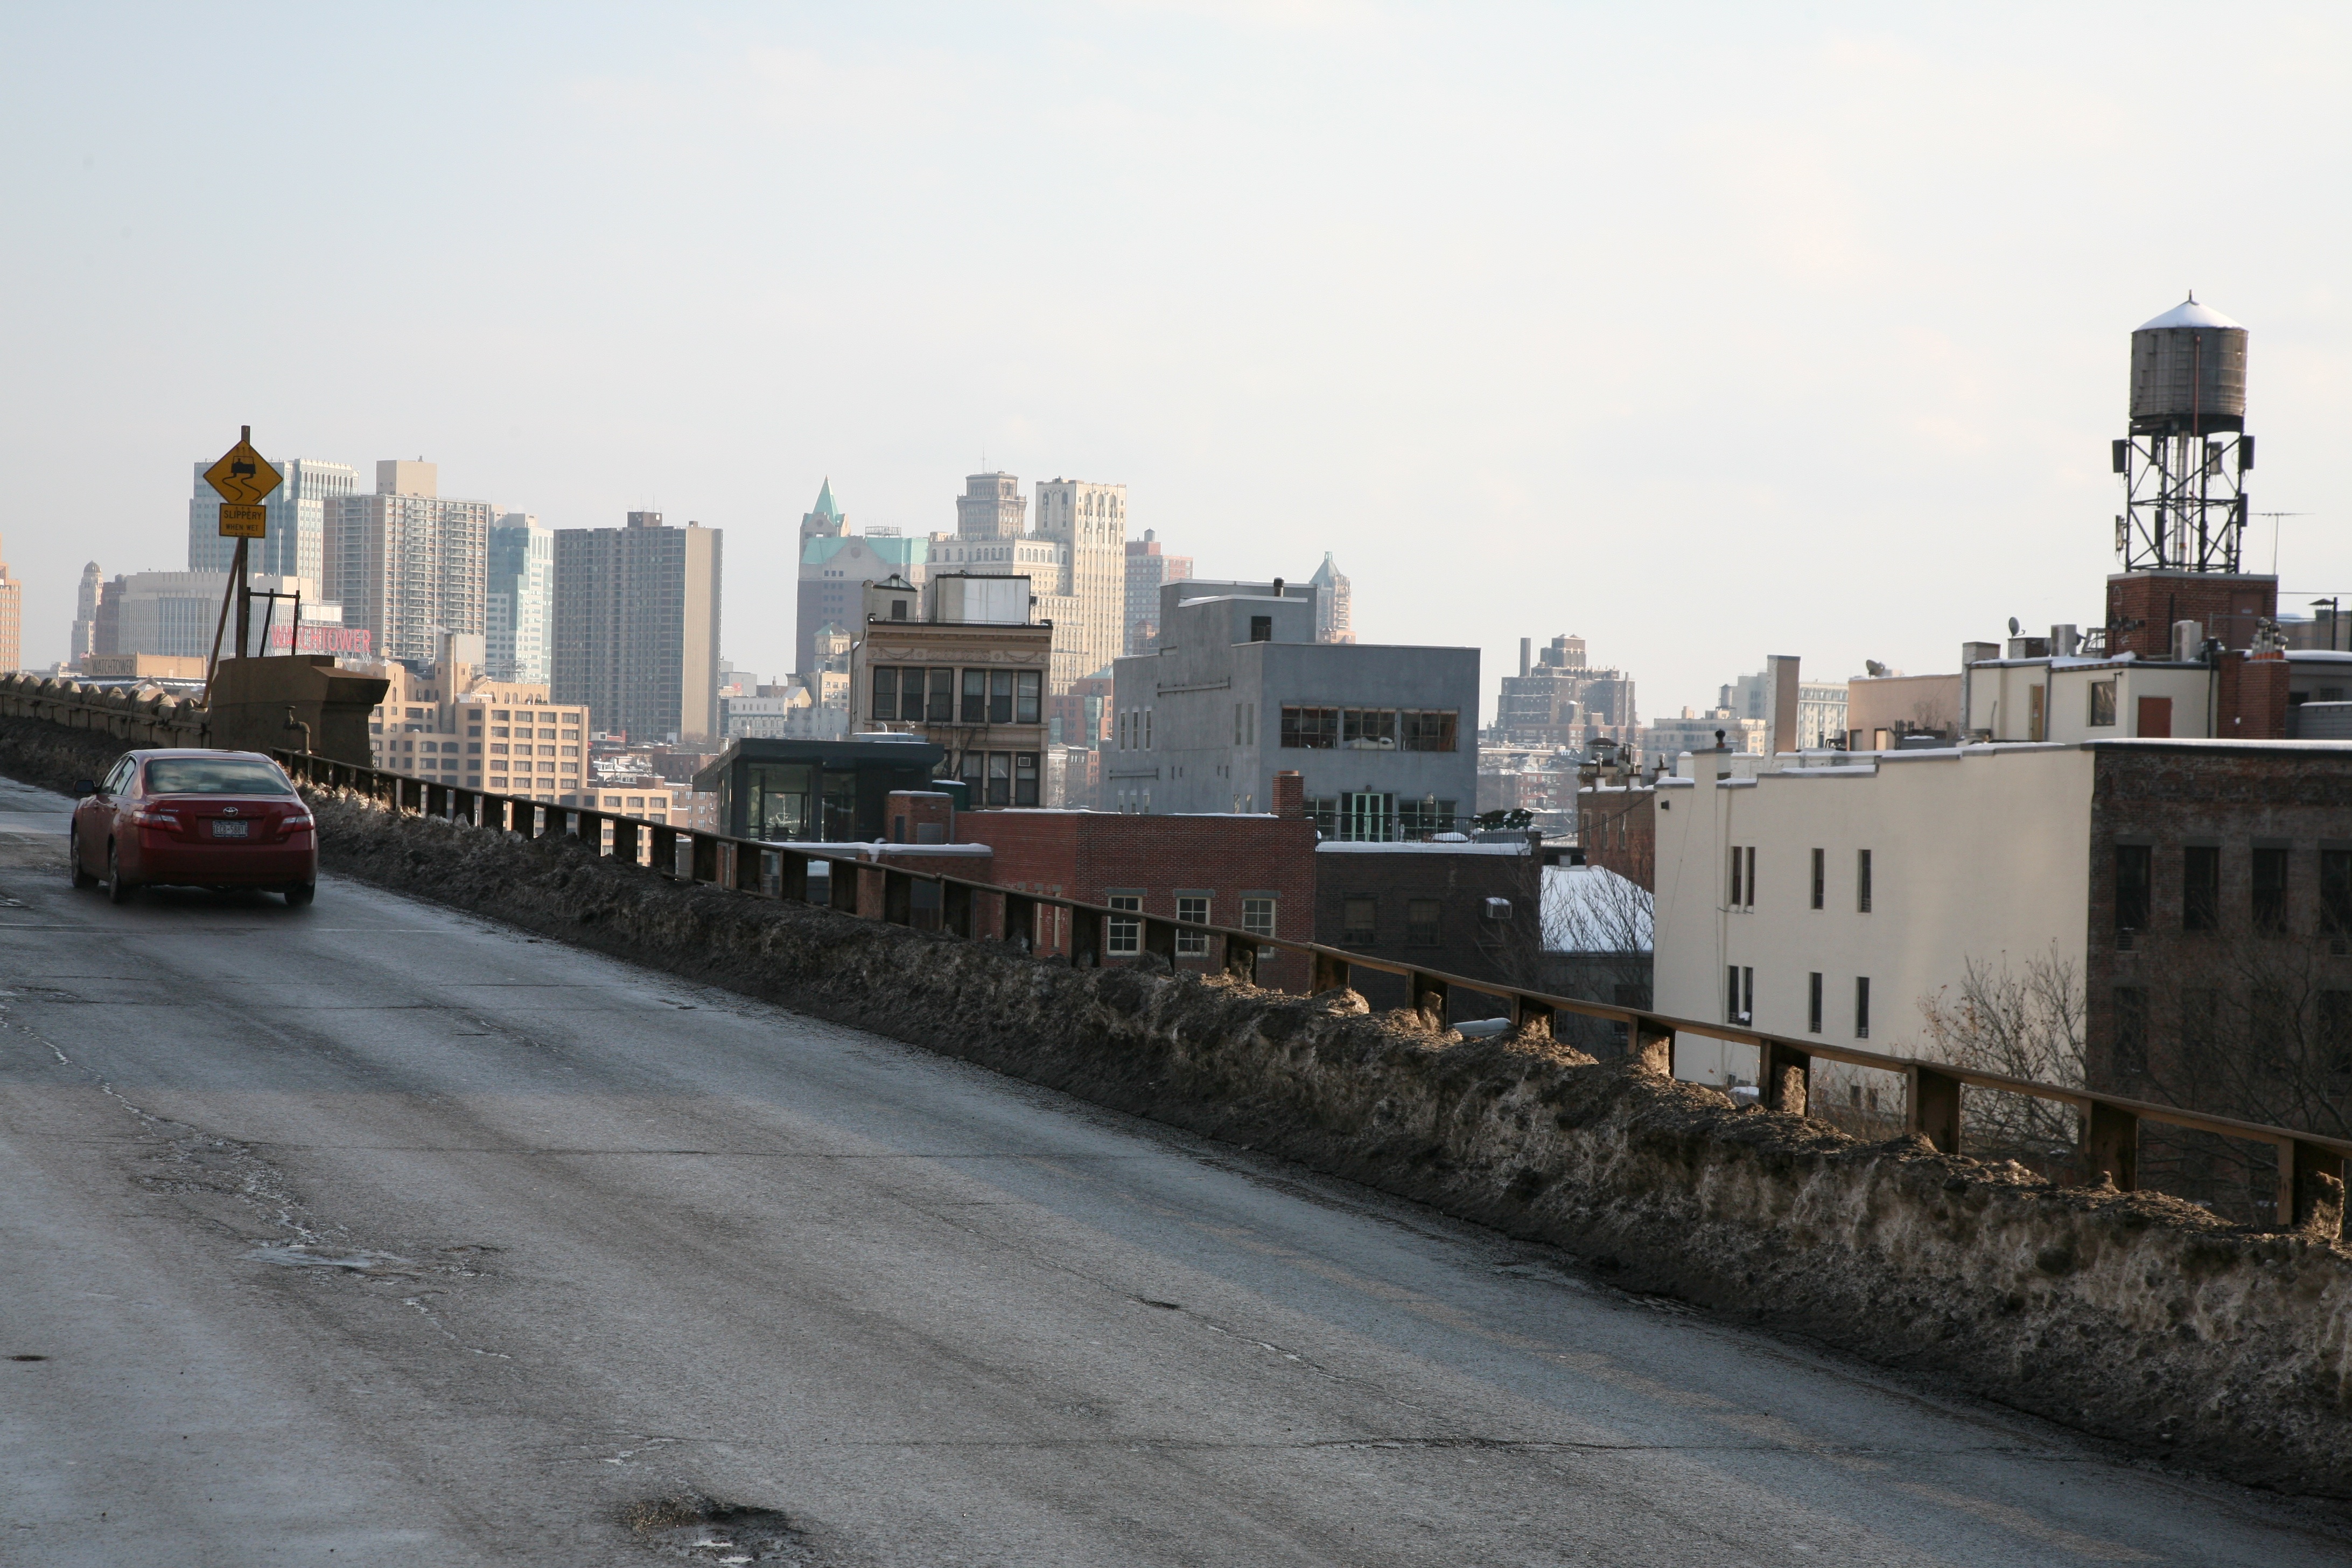
coast, bridge, skyline, city, cityscape, downtown, transport, vehicle, nyc, waterway, newyork, brooklynbridge, newyorkcity, ny, promenade, urban area, human settlement